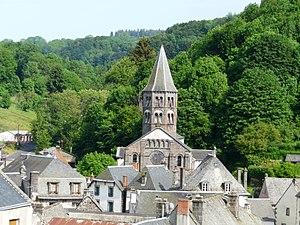
L'église de Rochefort-Montagne, Puy-de-Dôme, France.
Rochefort-Montagne est une commune française située dans le département du Puy-de-Dôme, en région Auvergne-Rhône-Alpes.